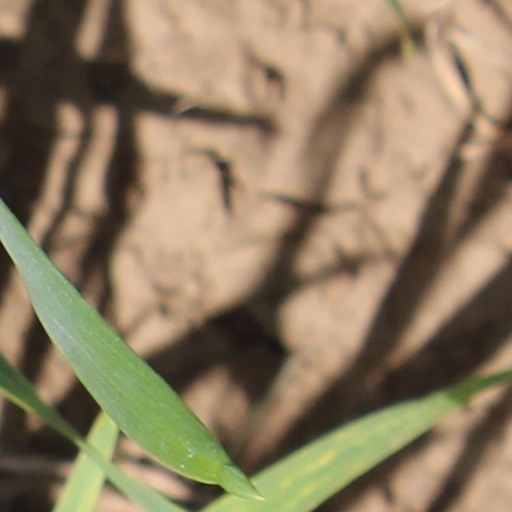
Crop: wheat